Léonce Bénédite

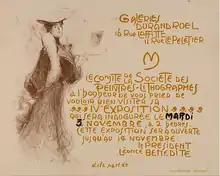
Poster for the Fourth Exhibition of the Société des peintres-lithographes, curated by Léonce Bénédite at Durand-Ruel, Paris

Bénédite established his career at Luxembourg, where he developed a conservation policy, acquisitions policy and insisted on the exhibition of all artistic techniques. He rejected hierarchies between the art forms and refused to favour painting only. Thus, the acquisition policy focussed on the development of non-existent sections or works that predecessors have not managed to organize sustainably. He did neglected neither sculpture nor lithography nor print-making and encouraged the collection of art objects, including medals. He also encouraged museums to display one representative work of all major artists in an attempt to encourage younger painters.